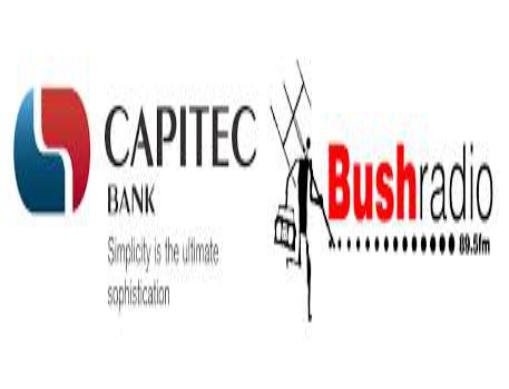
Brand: Bush Radio
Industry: Electronic